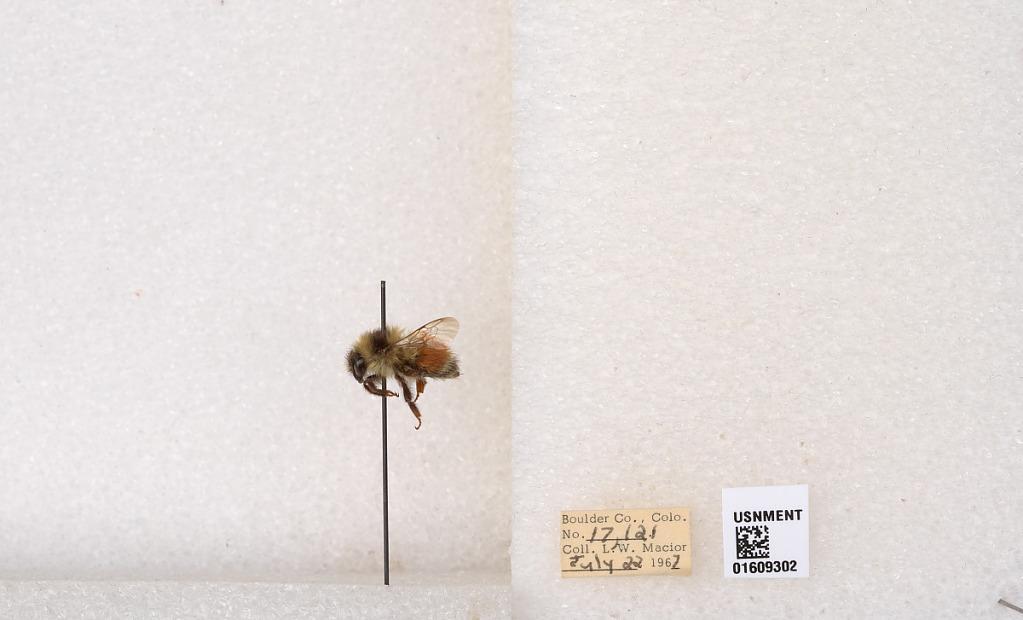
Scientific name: Bombus (Pyrobombus) sylvicola Kirby
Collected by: L. Macior
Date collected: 1967-7-22
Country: United States
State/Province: Colorado
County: Boulder
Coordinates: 40.0263, -105.3